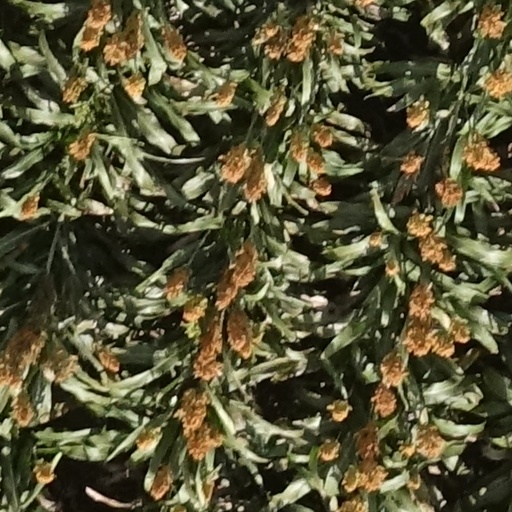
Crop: sorghum